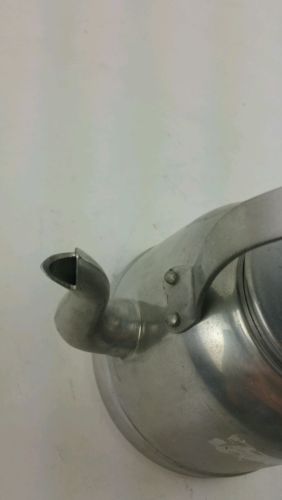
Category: kettle